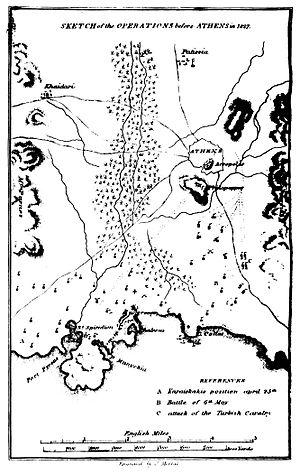
La bataille de Phalère est une bataille de la guerre d'indépendance grecque qui se déroula le 6 mai 1827 à Phalère dans le cadre des combats pour Athènes. L'initiative du combat revint aux forces grecques commandées par les philhellènes engagés par l'État grec, Richard Church et Thomas Cochrane, dans le but de contraindre les troupes ottomanes de Mehmet Rechid Pacha à lever le siège qu'elles imposaient aux troupes grecques réfugiées dans l'Acropole d'Athènes. En effet, si la ville en tant que telle n'avait aucune importance politique, sa forteresse, l'Acropole, était en revanche un enjeu stratégique. Cependant, Thomas Cochrane et Yeóryios Karaïskákis s'opposèrent, jusqu'à la mort de ce dernier, quant à la tactique à adopter.
La ville d'Athènes et l'Acropole subirent trois sièges au cours de la guerre d'indépendance : le premier et le second opposèrent la population musulmane retranchée dans la forteresse aux Grecs insurgés ; le troisième opposa une garnison et une partie de la population civile grecques et quelques philhellènes à une armée ottomane commandée par Mehmet Rechid Pacha.